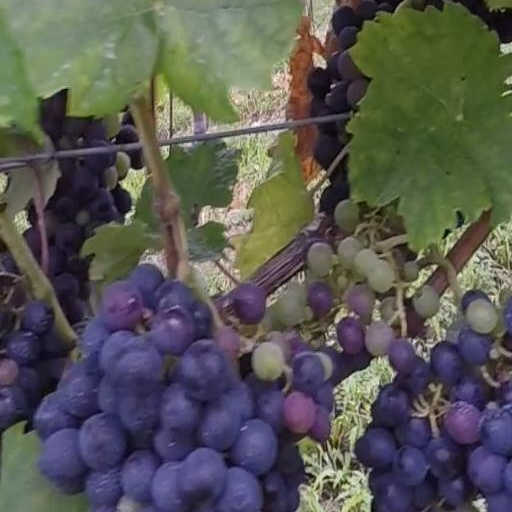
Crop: grape